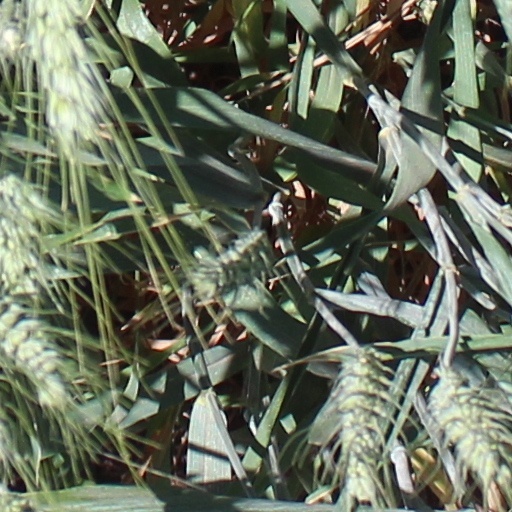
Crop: wheat